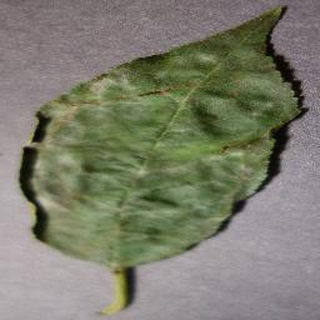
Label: cherry_powdery_mildew